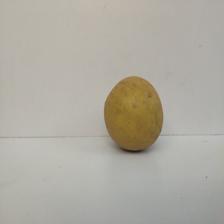
Size: Large